Akatombo

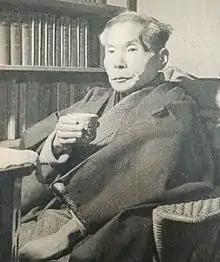
Rofū Miki (1948)

The poem is written in the voice of someone recalling his infancy and being carried on the back of his sister (or nursemaid; the Japanese lyrics are ambiguous). The speaker now longs for this mother figure, who married at the age of 15, moved far away, and no longer sends news back to the speaker's village.